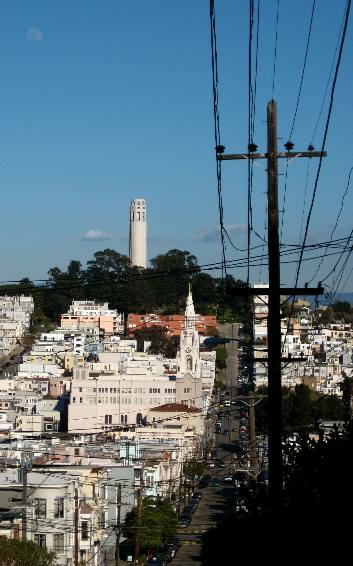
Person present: No